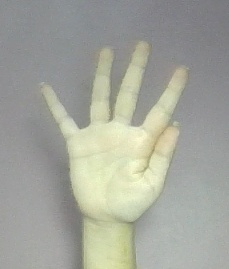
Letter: sheen